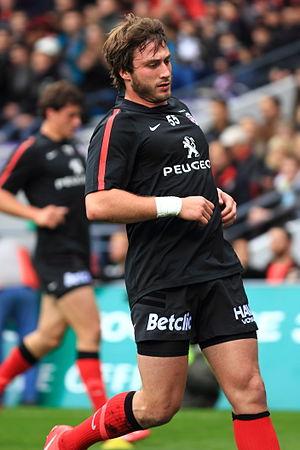
Stade toulousain contre l'USAP - Echauffement
Cette page présente la saison 2014-2015 du Stade toulousain en Top 14 et en European Rugby Champions Cup.
Le Championnat de France de rugby à XV 2007-2008 ou Top 14 2007-2008 oppose pour la saison 2007-2008 les quatorze meilleures équipes françaises de rugby à XV. Le championnat débute les 26 et 27 octobre 2007 et s'achève par une finale le 28 juin 2008. Ces dates tardives comparées aux autres saisons sont dues à la Coupe du monde qui se déroule en septembre et octobre 2007. En revanche, le championnat n'est pas interrompu pendant le Tournoi des six nations et la phase finale de la Coupe d'Europe. Après une phase de classement par matchs aller et retour, mettant aux prises toutes les équipes, les quatre premières équipes sont qualifiées pour les demi-finales et les deux dernières équipes sont rétrogradées en Pro D2.
Pour la saison 2013-2014, le Stade toulousain dispute le Top 14 et la Coupe d'Europe.
Maxime Médard, né le 16 novembre 1986 à Toulouse, est un joueur de rugby à XV français qui évolue au poste d'ailier ou d'arrière au Stade toulousain ainsi qu'avec le XV de France.